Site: brandenburg
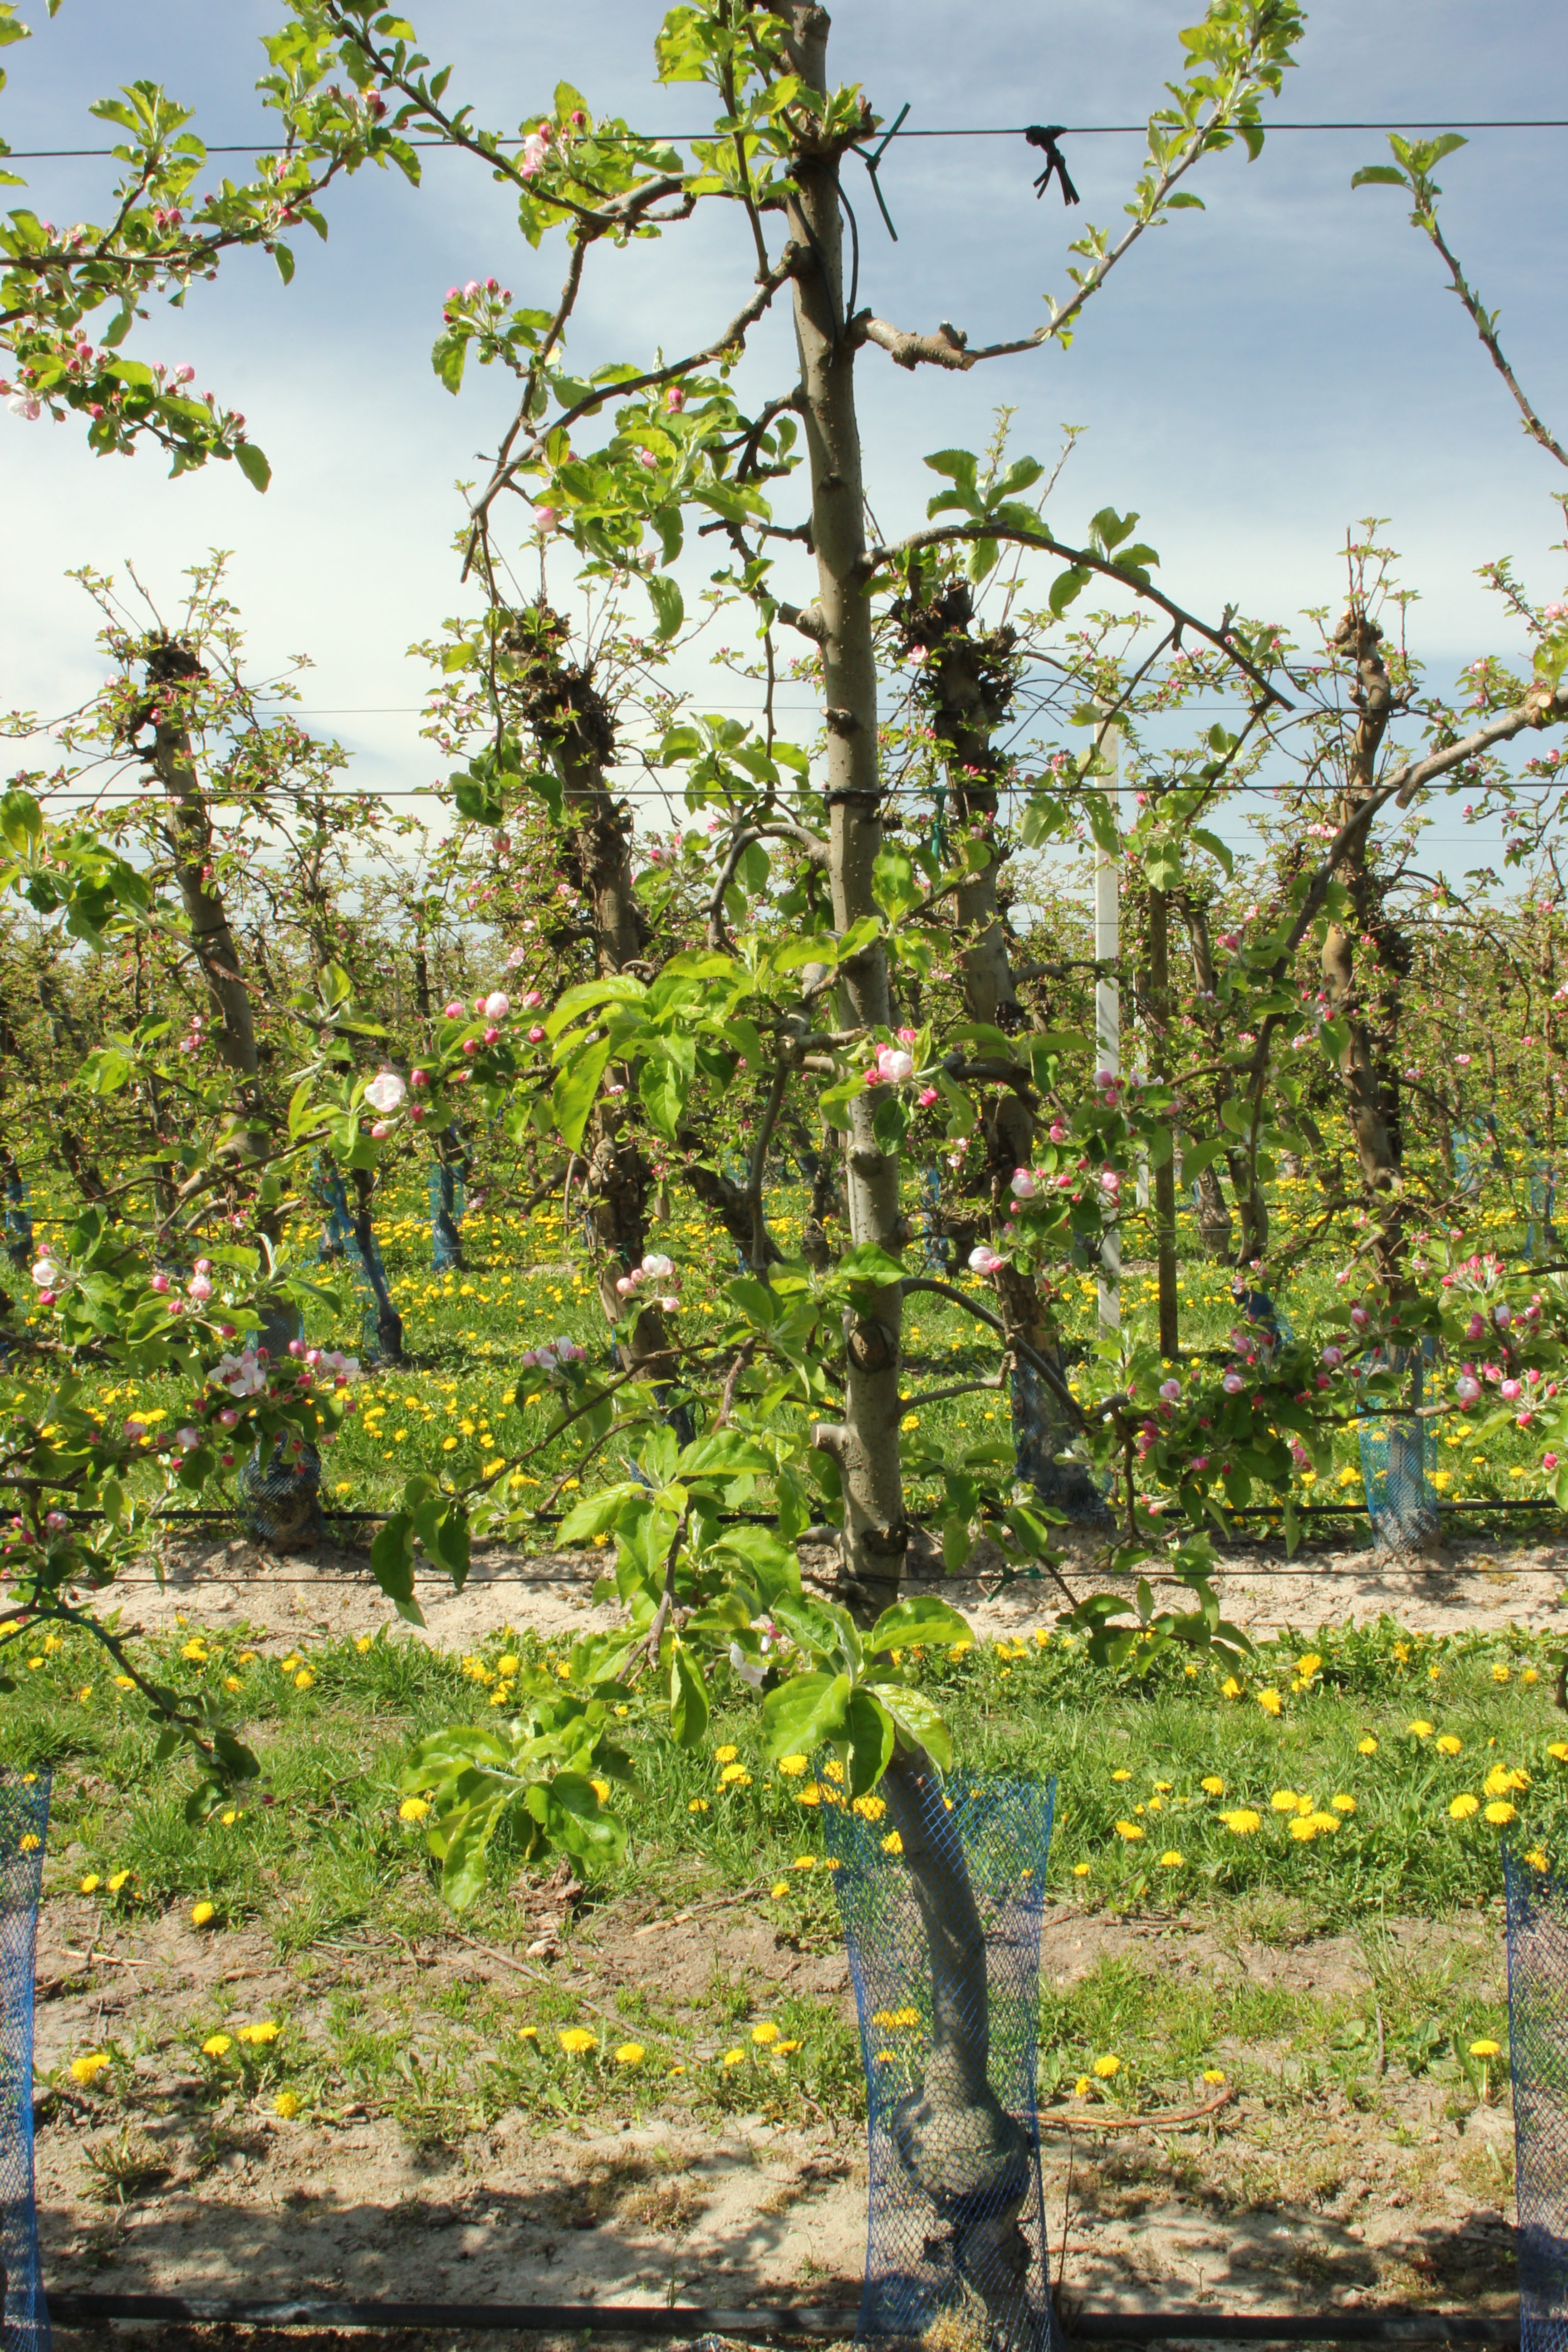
Growth stage (BBCH 57): Inflorescence emergence